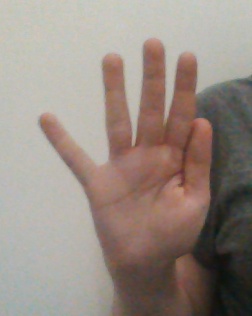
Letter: sheen